Naked News

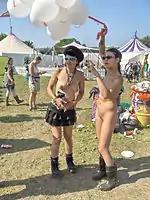
"Naked News" presenter Lily Kwan (right)

"Naked News" was conceived by Fernando Pereira and Kirby Stasyna and debuted in December 1999 as a web-based news service featuring an all-female cast.